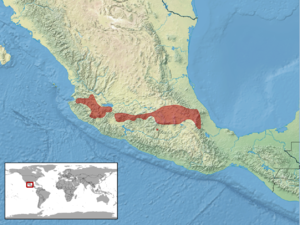
Crotalus triseriatus est une espèce de serpents de la famille des Viperidae.